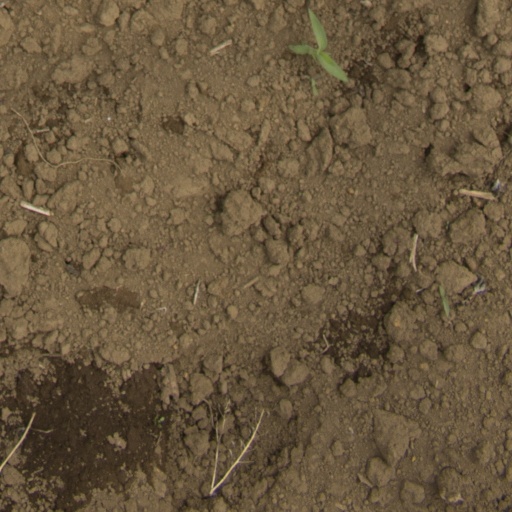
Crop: Jerusalem artichoke